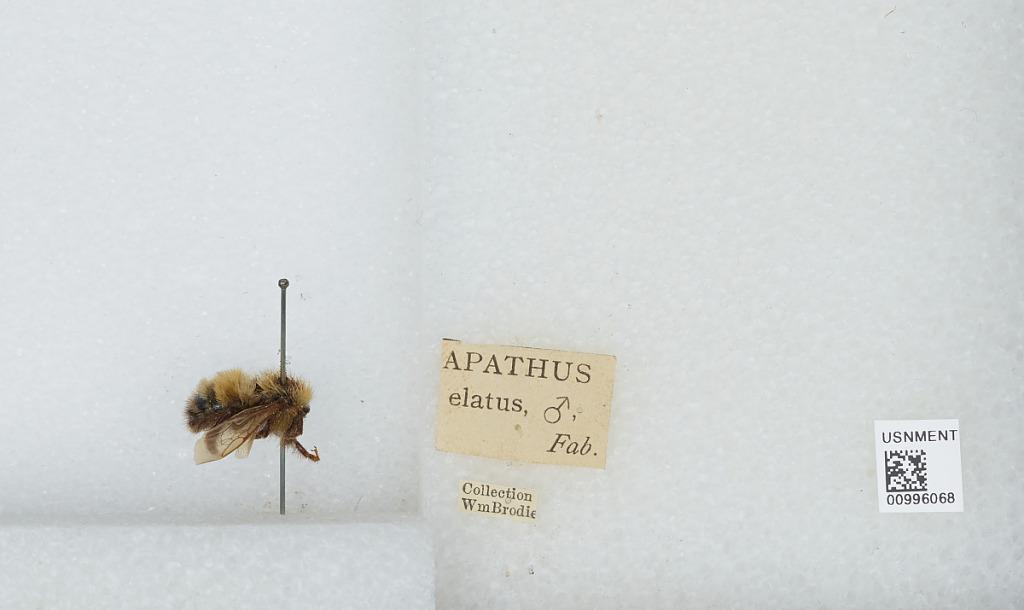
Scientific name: Bombus (Fervidobombus) fervidus fervidus (Fabricius)